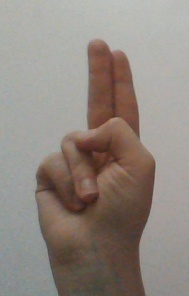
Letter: taa